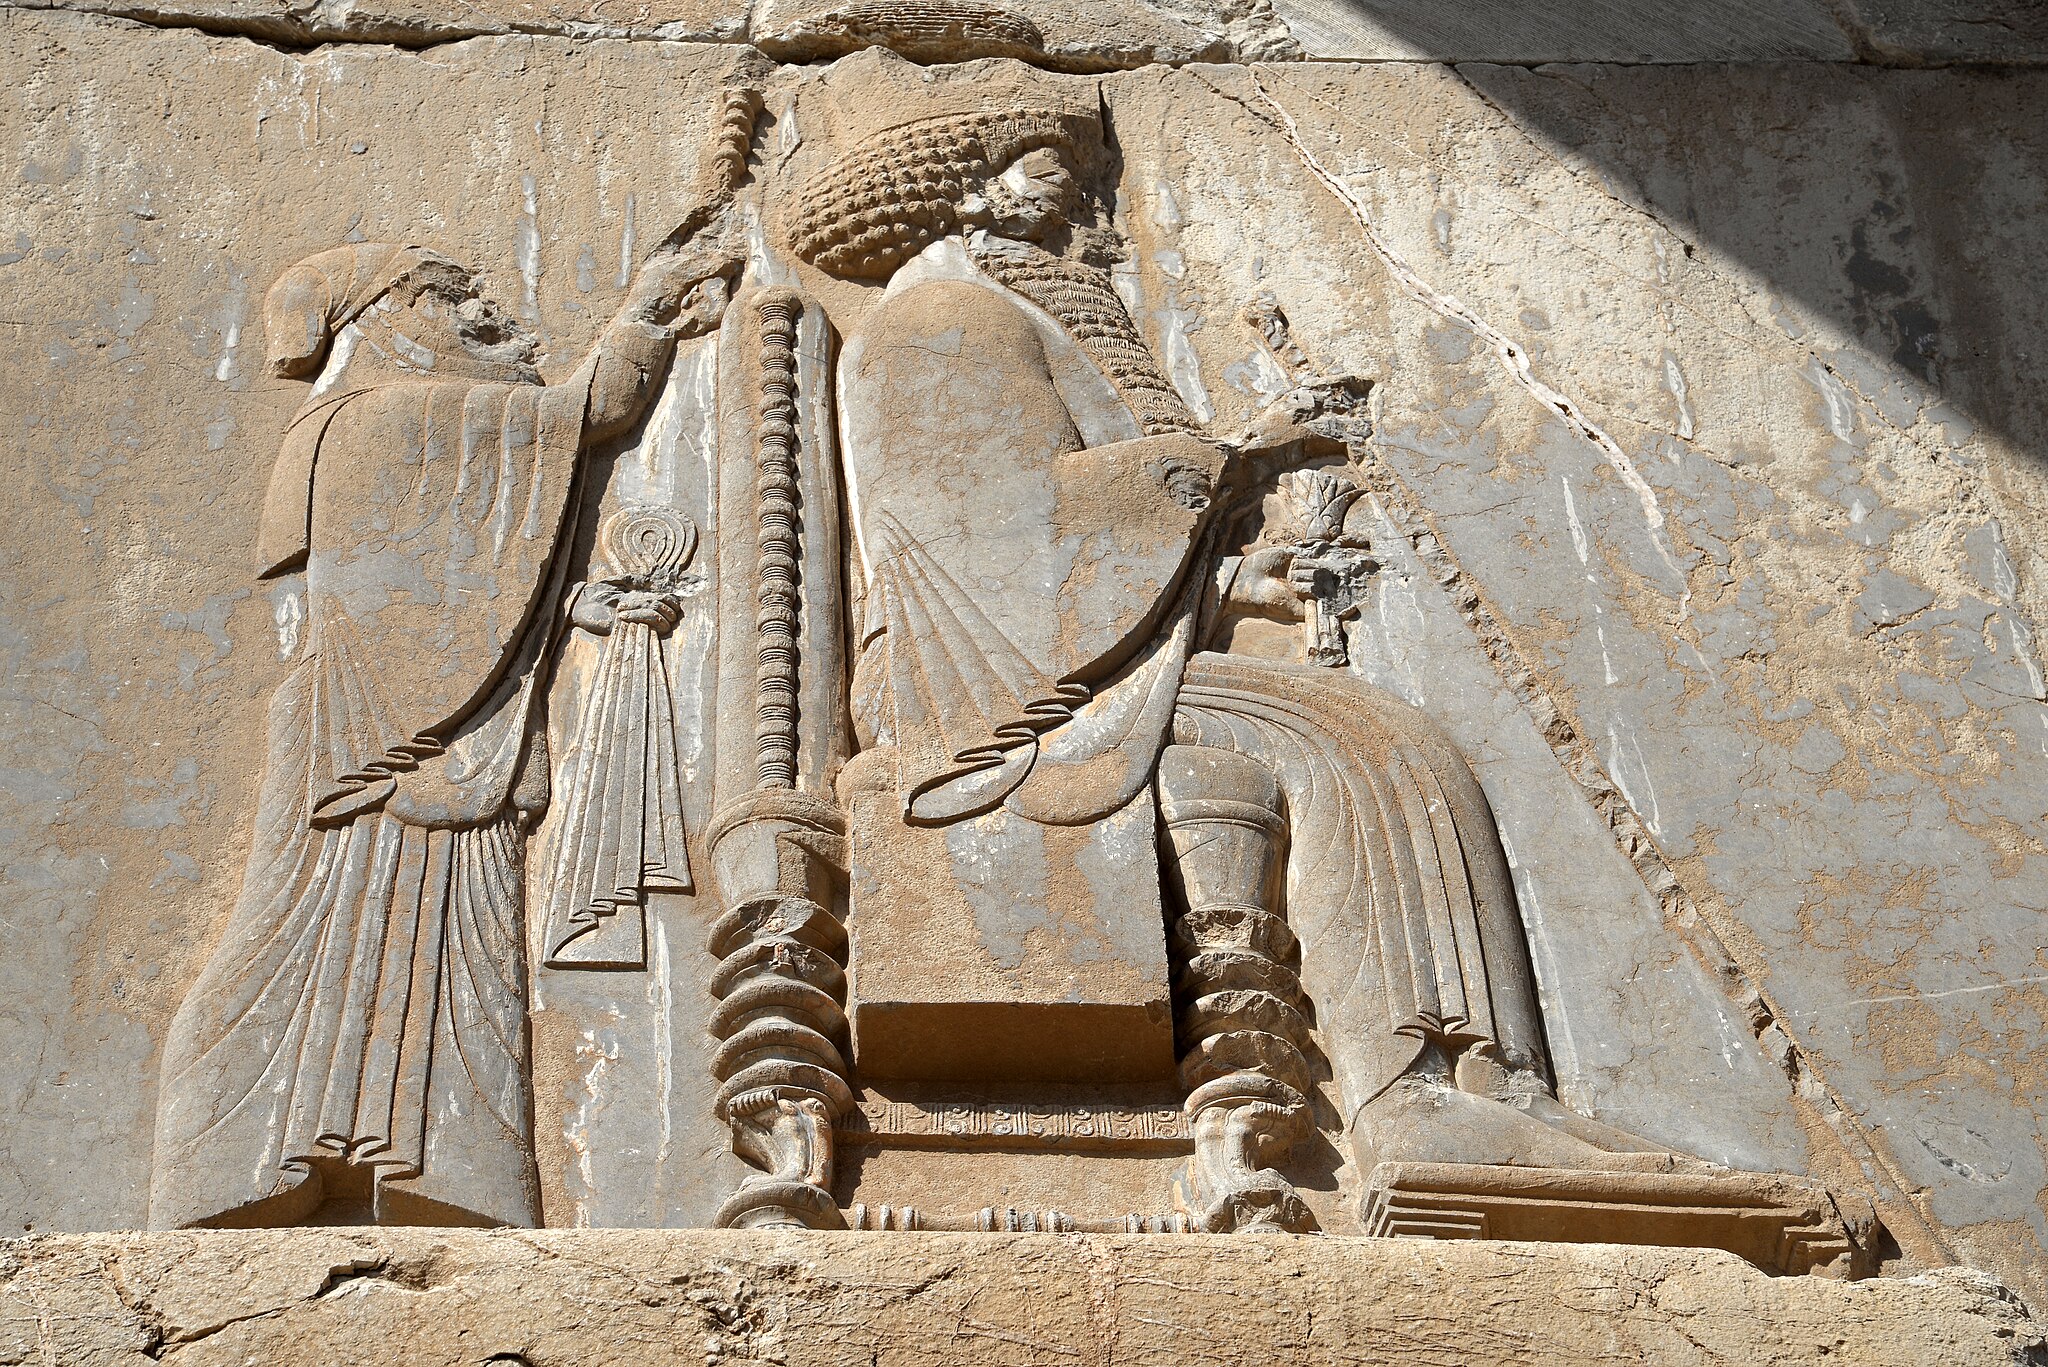
Title: Irnp041-Persepolis
Description: Iran in 2018 (photographed by Wojciech Kocot)
Date: 12 January 2018
Categories: Uploaded with pattypan, Self-published work, 2017 in Persepolis, Southern portals of Hall of hundred columns, Persepolis in 2017 (photographed by Wojciech Kocot)